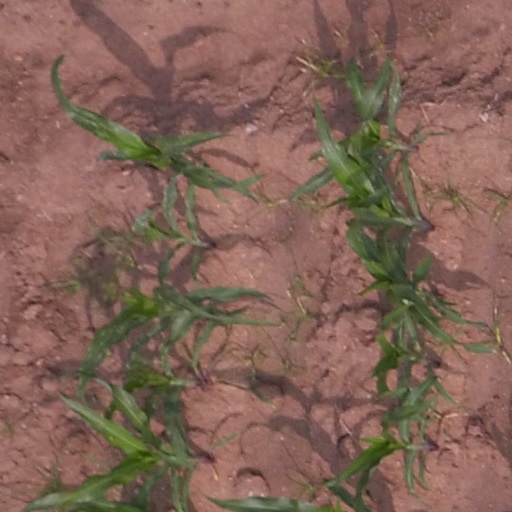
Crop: maize; corn